Red Bull Racing

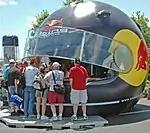
A distinctive RBR helmet-shaped stand

American multinational software company Oracle became the team's title sponsor for the season.